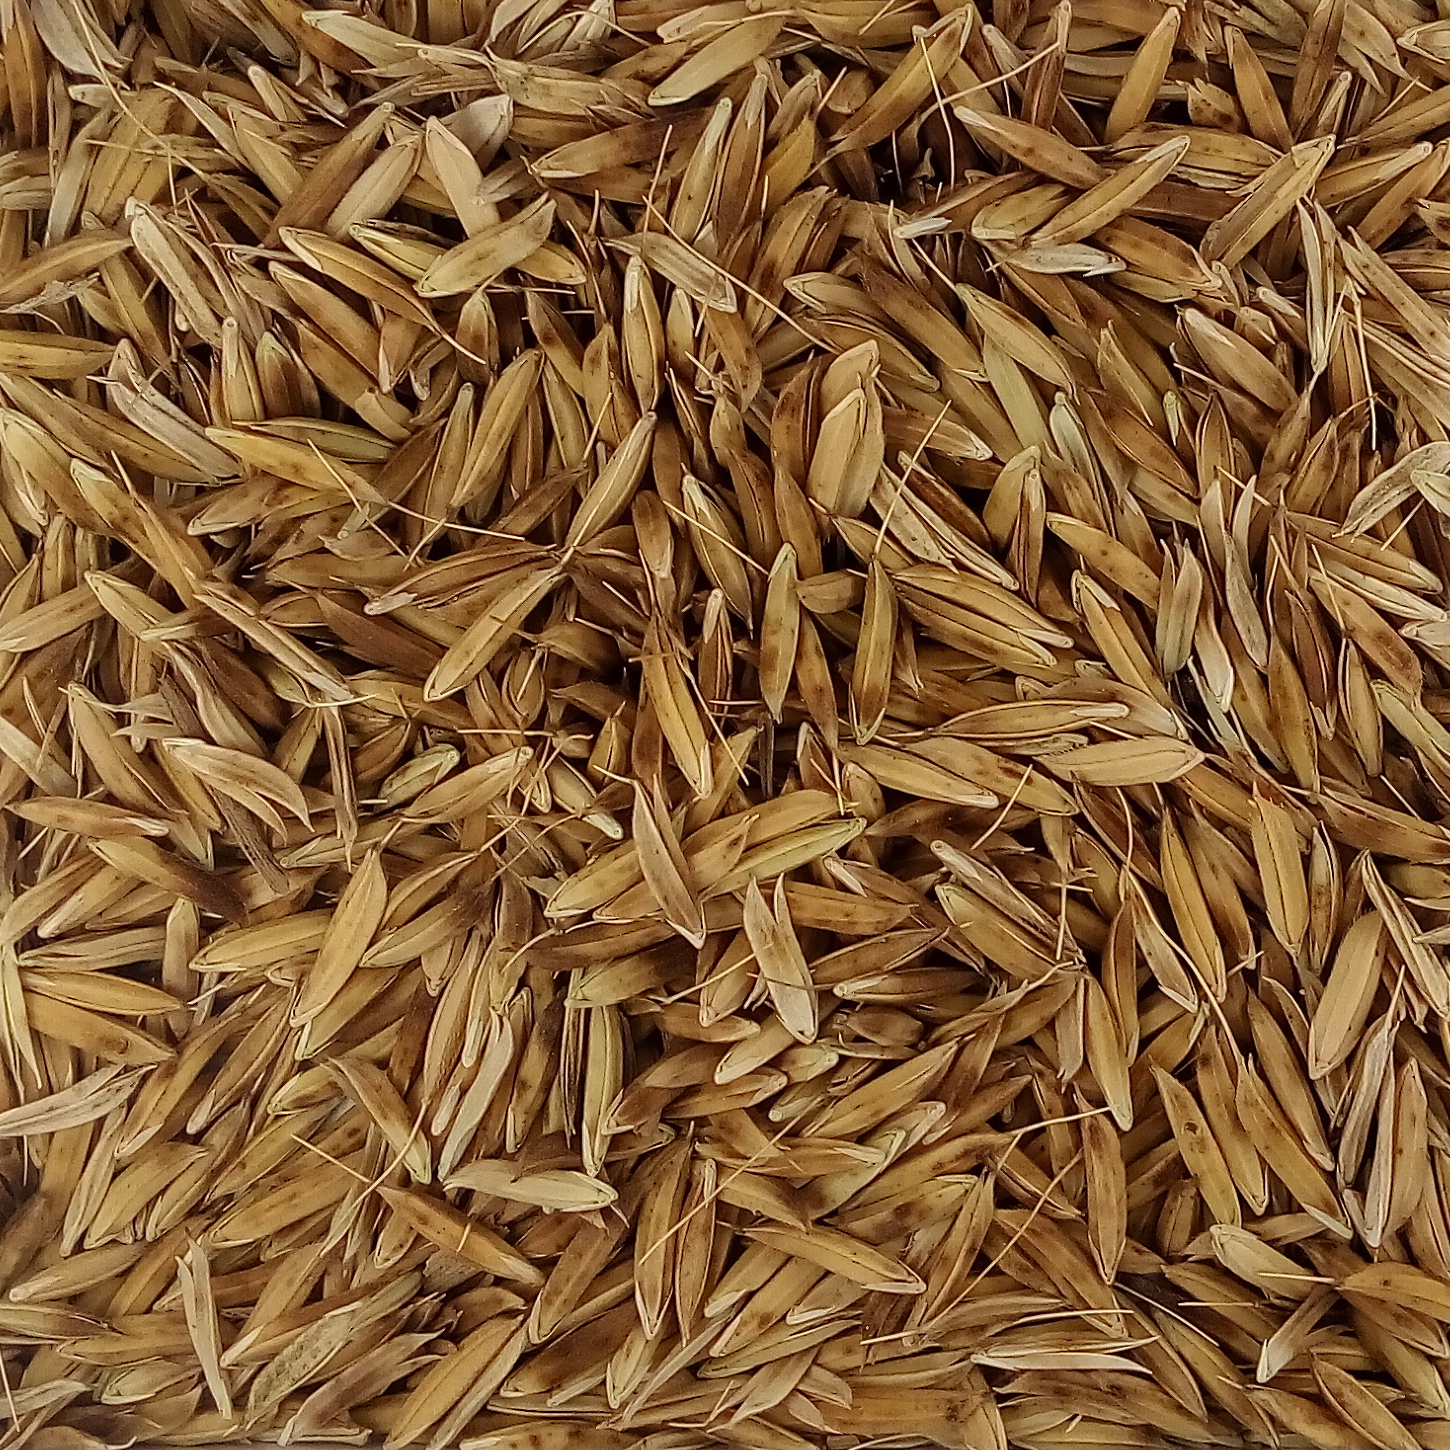
Rice seed variety: DHBT_3